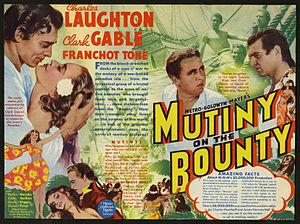
La mutinerie du Bounty eut lieu à bord du HMS Bounty, un trois-mâts de la Royal Navy, le 28 avril 1789 dans le Pacifique Sud. Les marins mécontents, menés par le second capitaine Fletcher Christian, prirent le contrôle du navire et abandonnèrent à la dérive sur une chaloupe le capitaine William Bligh et 18 marins qui lui étaient restés loyaux. Les mutins s'installèrent ensuite à Tahiti ou sur l'île Pitcairn tandis que la chaloupe de Bligh réalisa une traversée de plus de 3 500 milles marins jusqu'aux Indes orientales hollandaises.
La culture Tiki est un thème artistique et décoratif s'inspirant de la culture polynésienne né aux États-Unis et à la mode entre les années 1920 et 1960. Son nom provient de la sculpture dite « tiki ».
Les Révoltés du Bounty est un film américain de 1935, réalisé par Frank Lloyd.